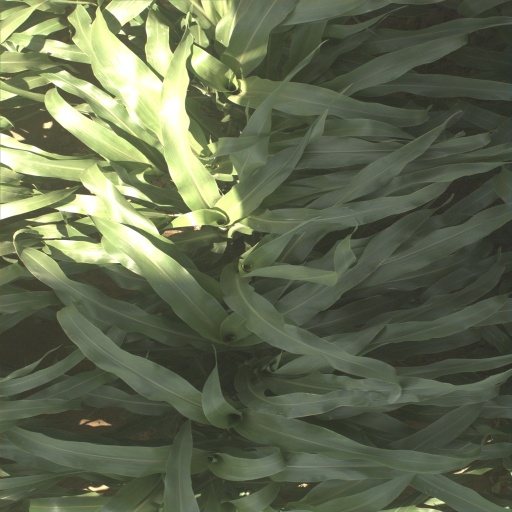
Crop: sorghum